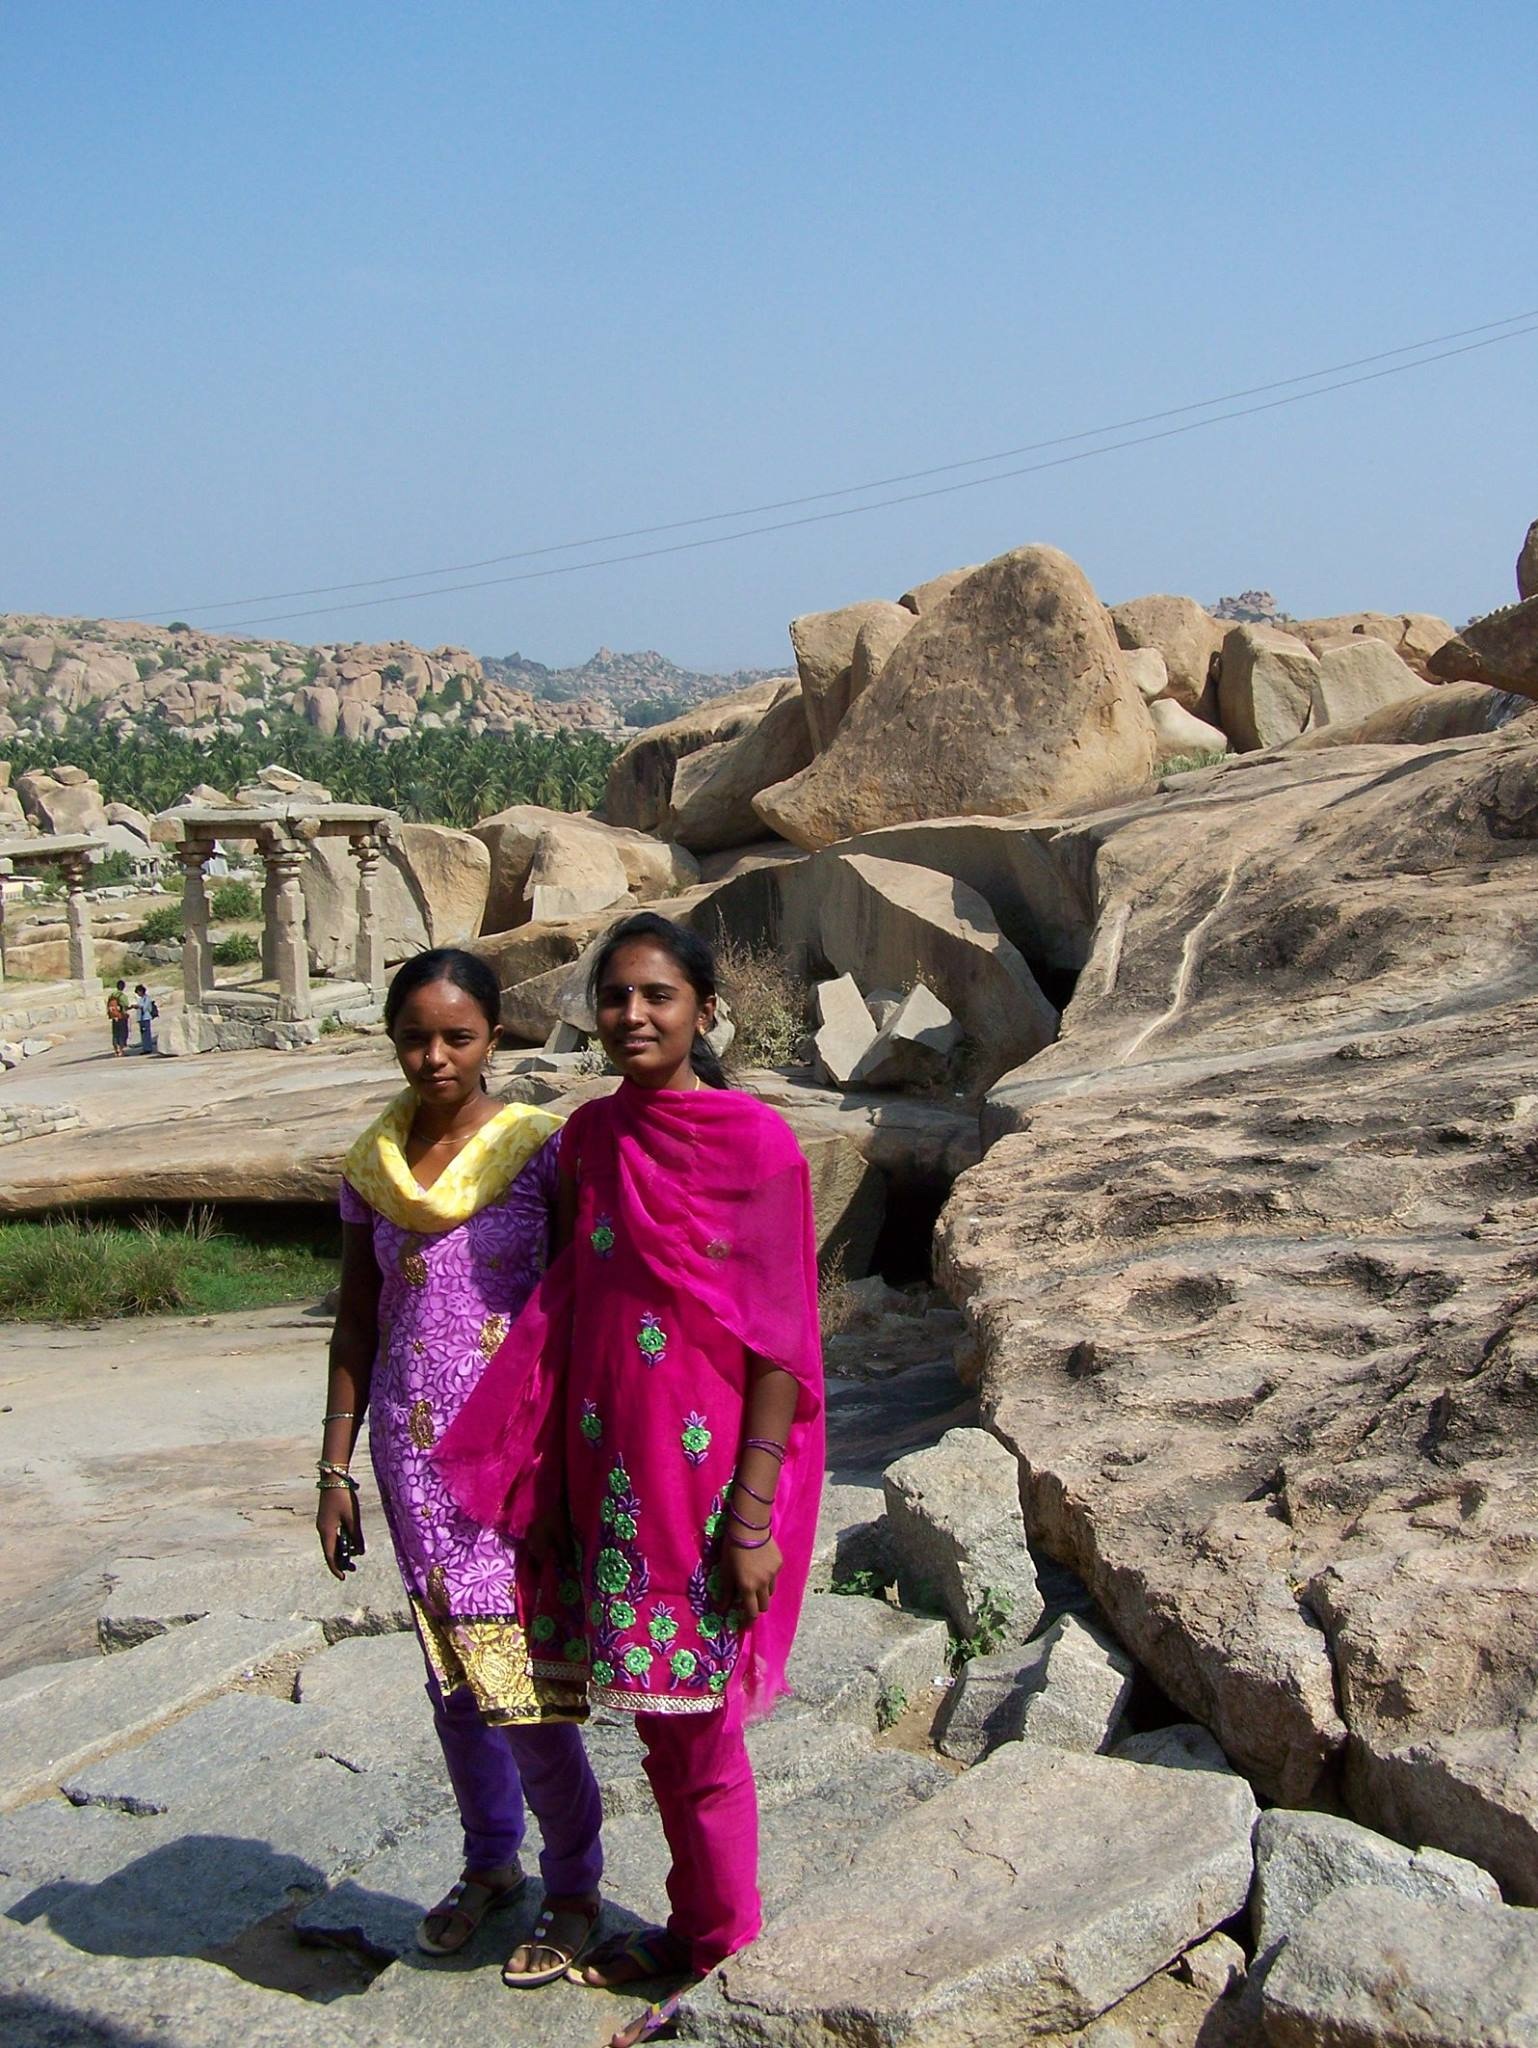
rock, walking, people, adventure, vacation, travel, rocks, girls, geology, temple, sari, india, wadi